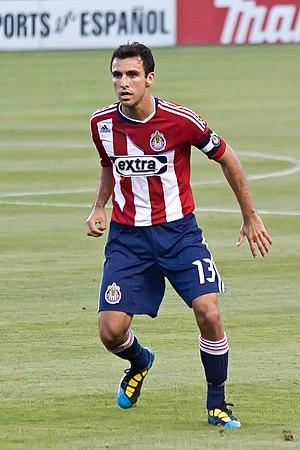
Jonathan Rey Bornstein est un joueur international américain de football. Il évolue actuellement avec le Fire de Chicago en MLS.